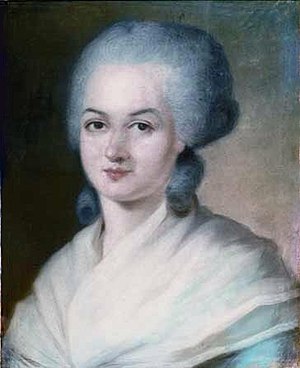
Olympe de Gouges
Malet af Alexandre Kucharski
Olympe de Gouges var fransk forfatterinde og feminist. Hun blev henrettet ved guillotine på Place de la Concorde under Terrorregimet.